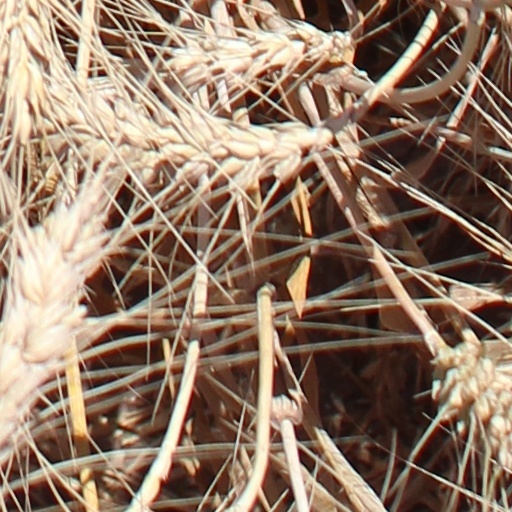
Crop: wheat